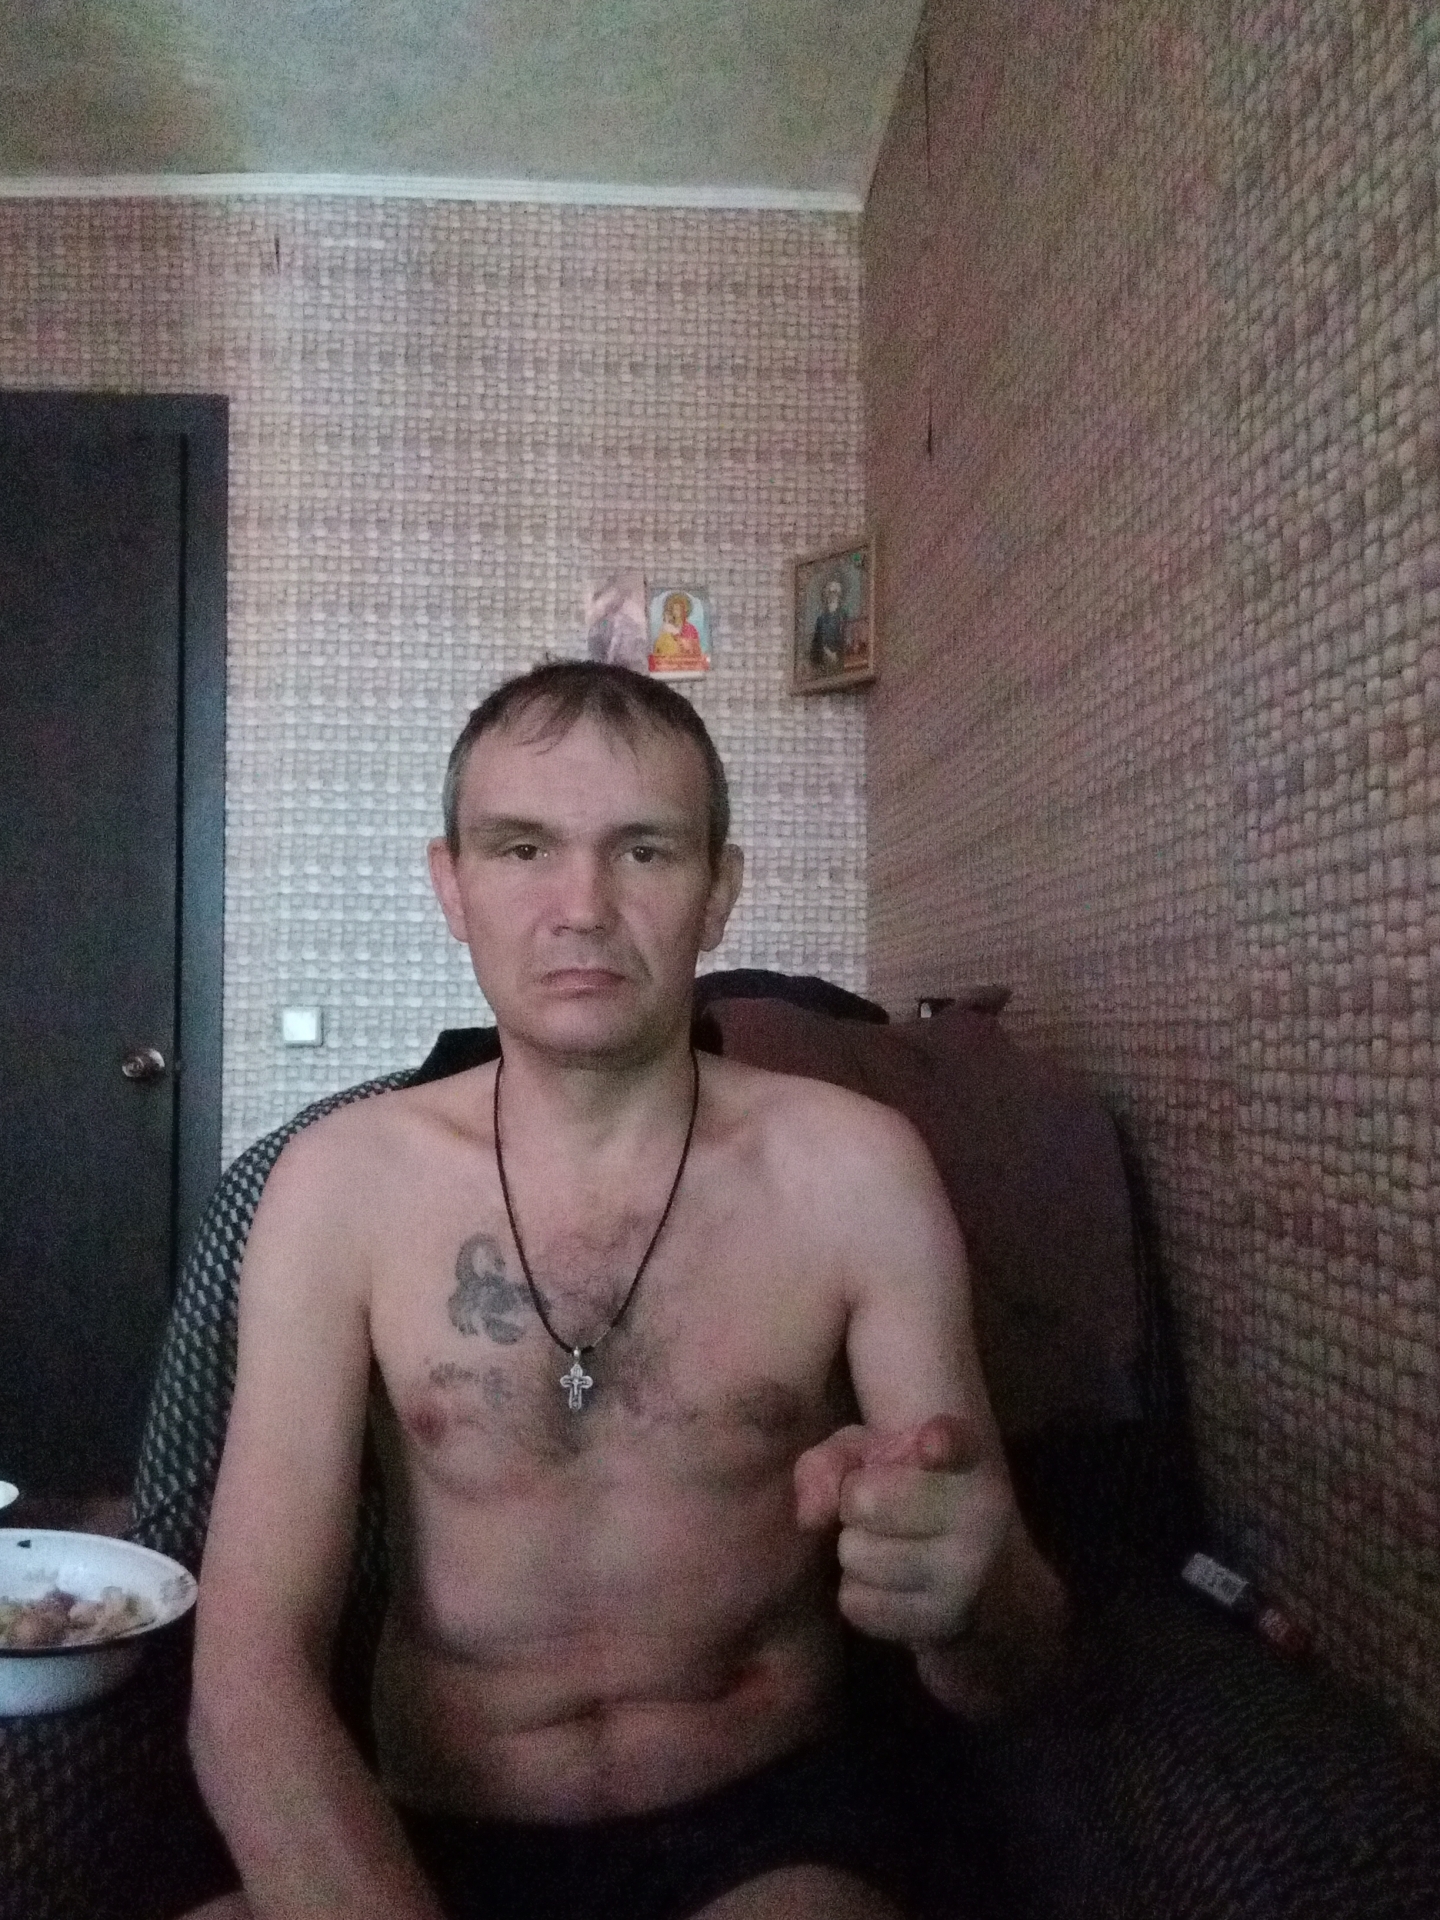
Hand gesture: point